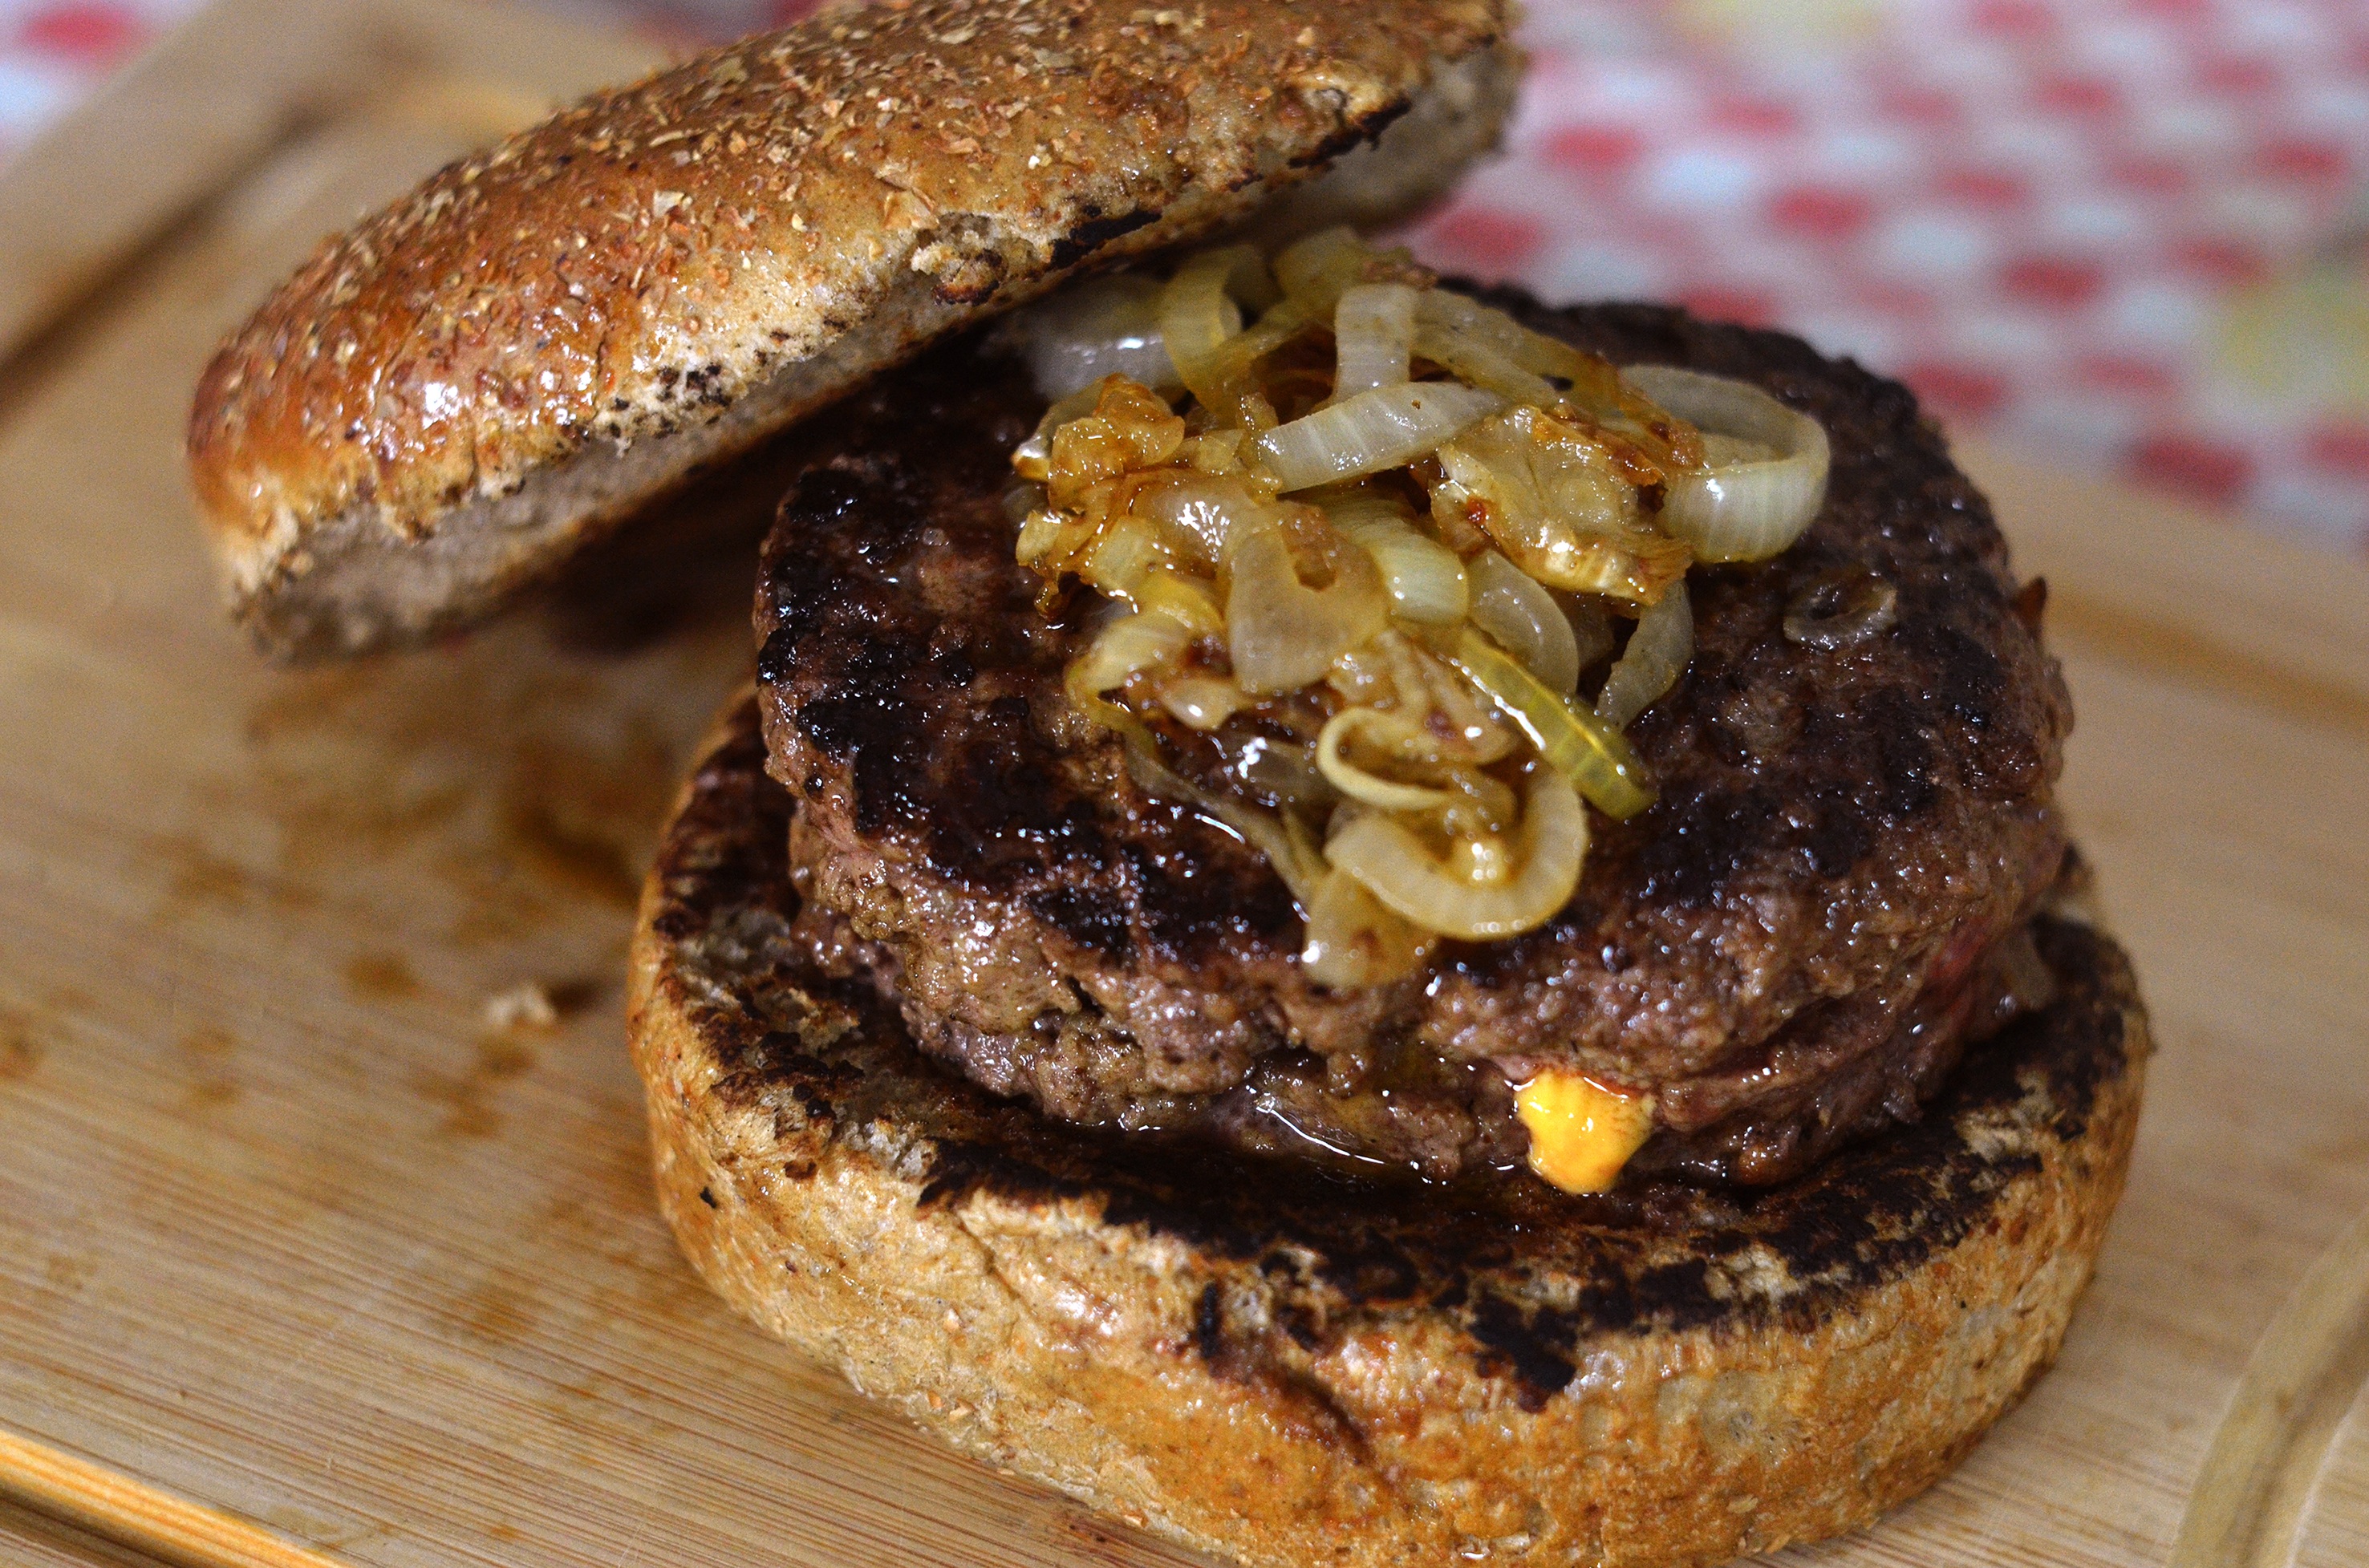
restaurant, dish, meal, food, produce, breakfast, snack, dessert, fast food, meat, cuisine, hamburger, burger, sandwich, cook, fat, cheddar, baked goods, eating out, snack food, tapenade